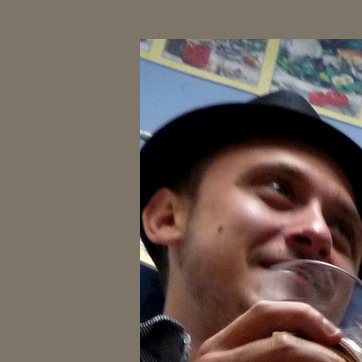
Material: hair